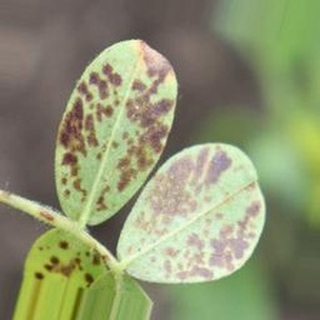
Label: groundnut_rust